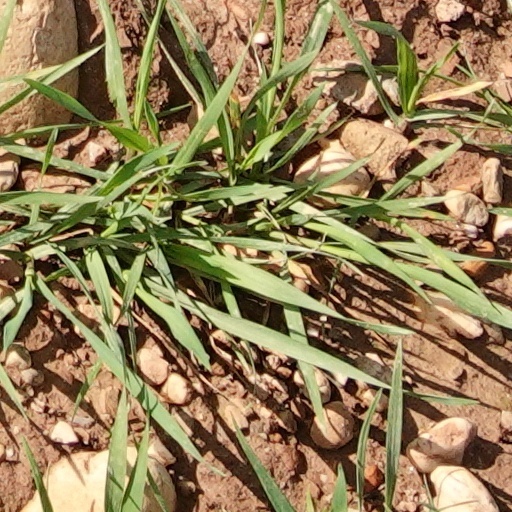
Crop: wheat